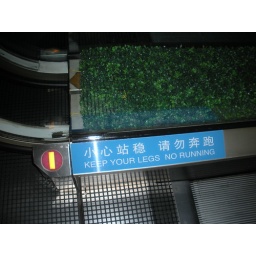
This sign is on the escalator in the public library in Shanghai.